Derbyshire County Cricket Club in 1887

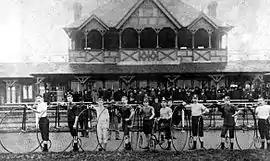
Long Eaton Recreation Ground (being used for a cycle race in 1885)

During the season Derbyshire played their first home fixture away from the County Ground, when they played Lancashire at the Recreation Ground, Long Eaton. This was the only occasion on which they used the venue.